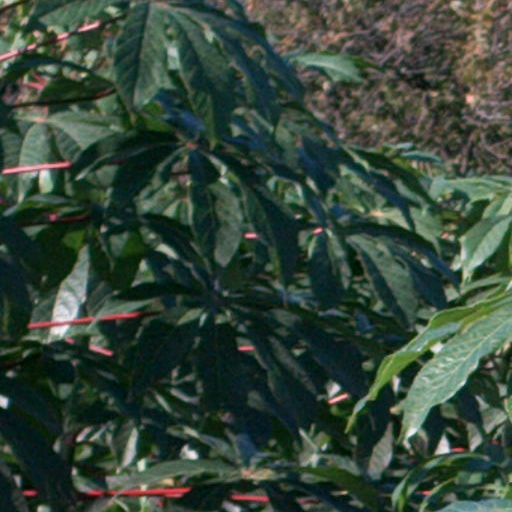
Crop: cassava